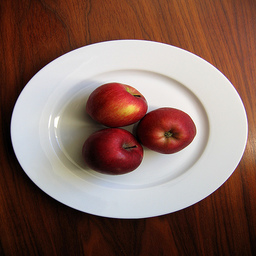
Label: Apple